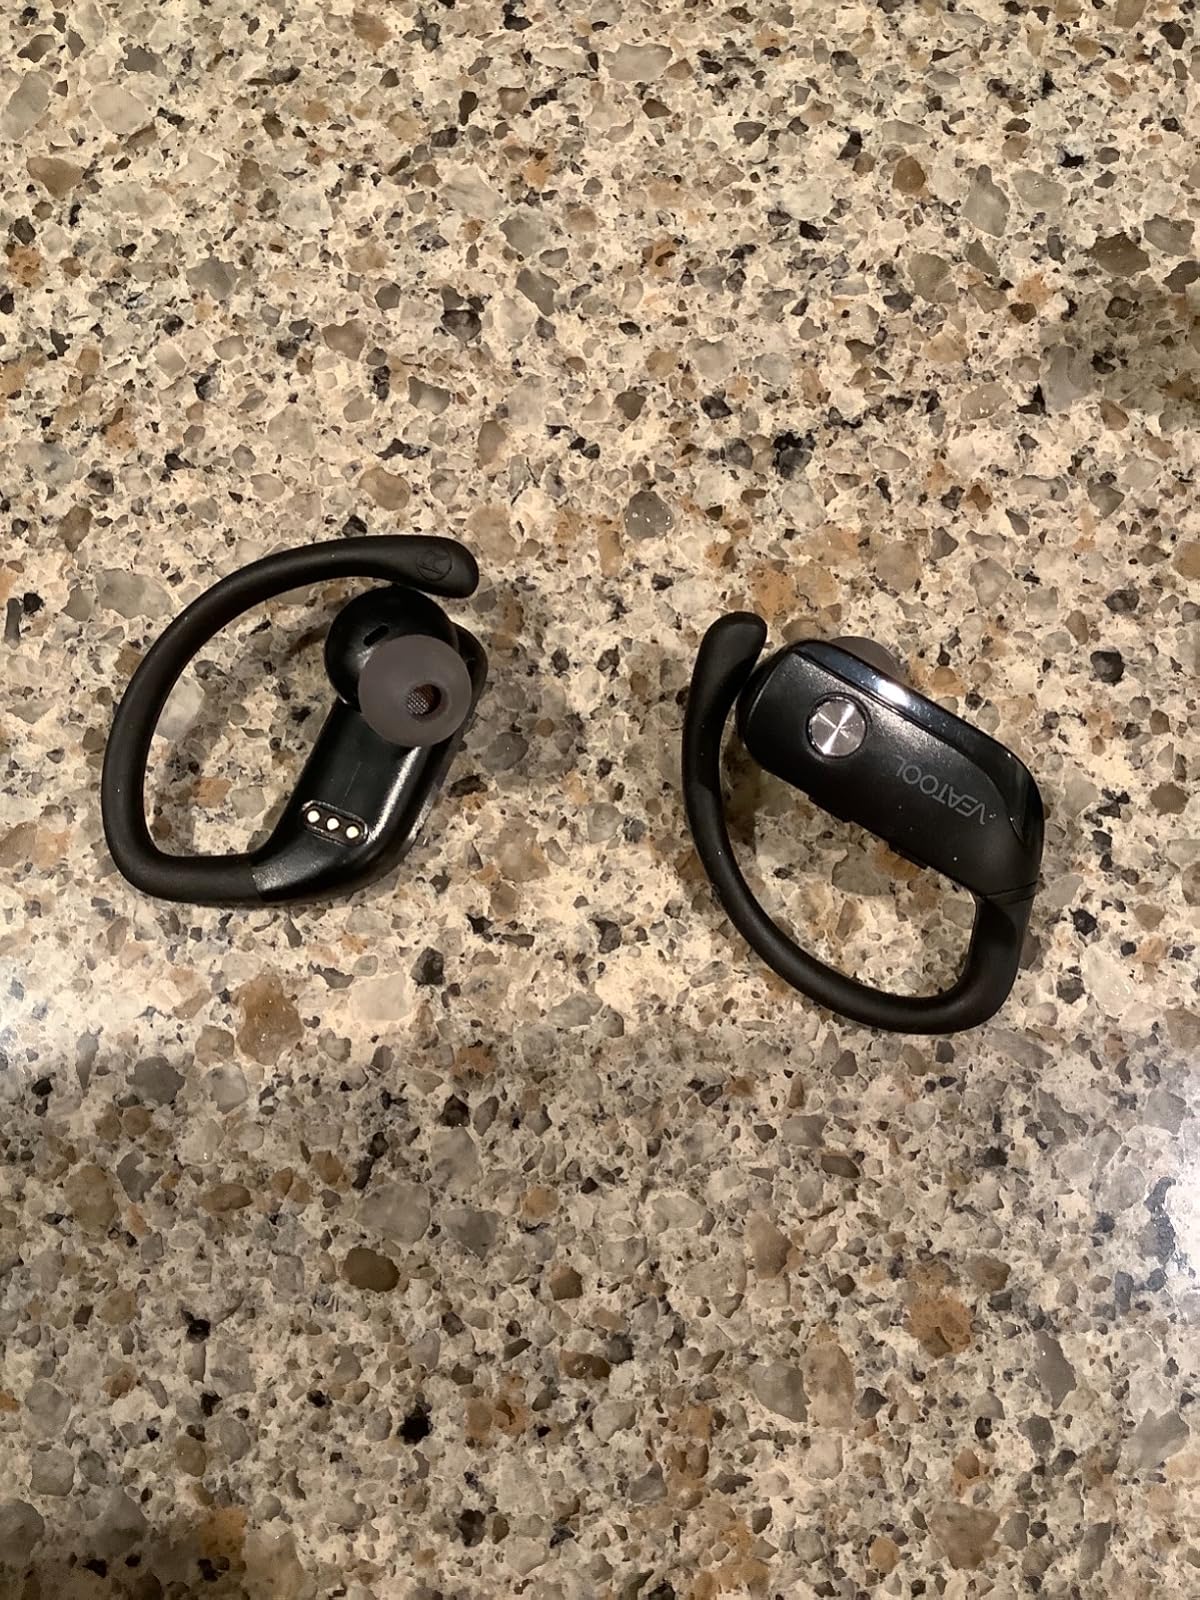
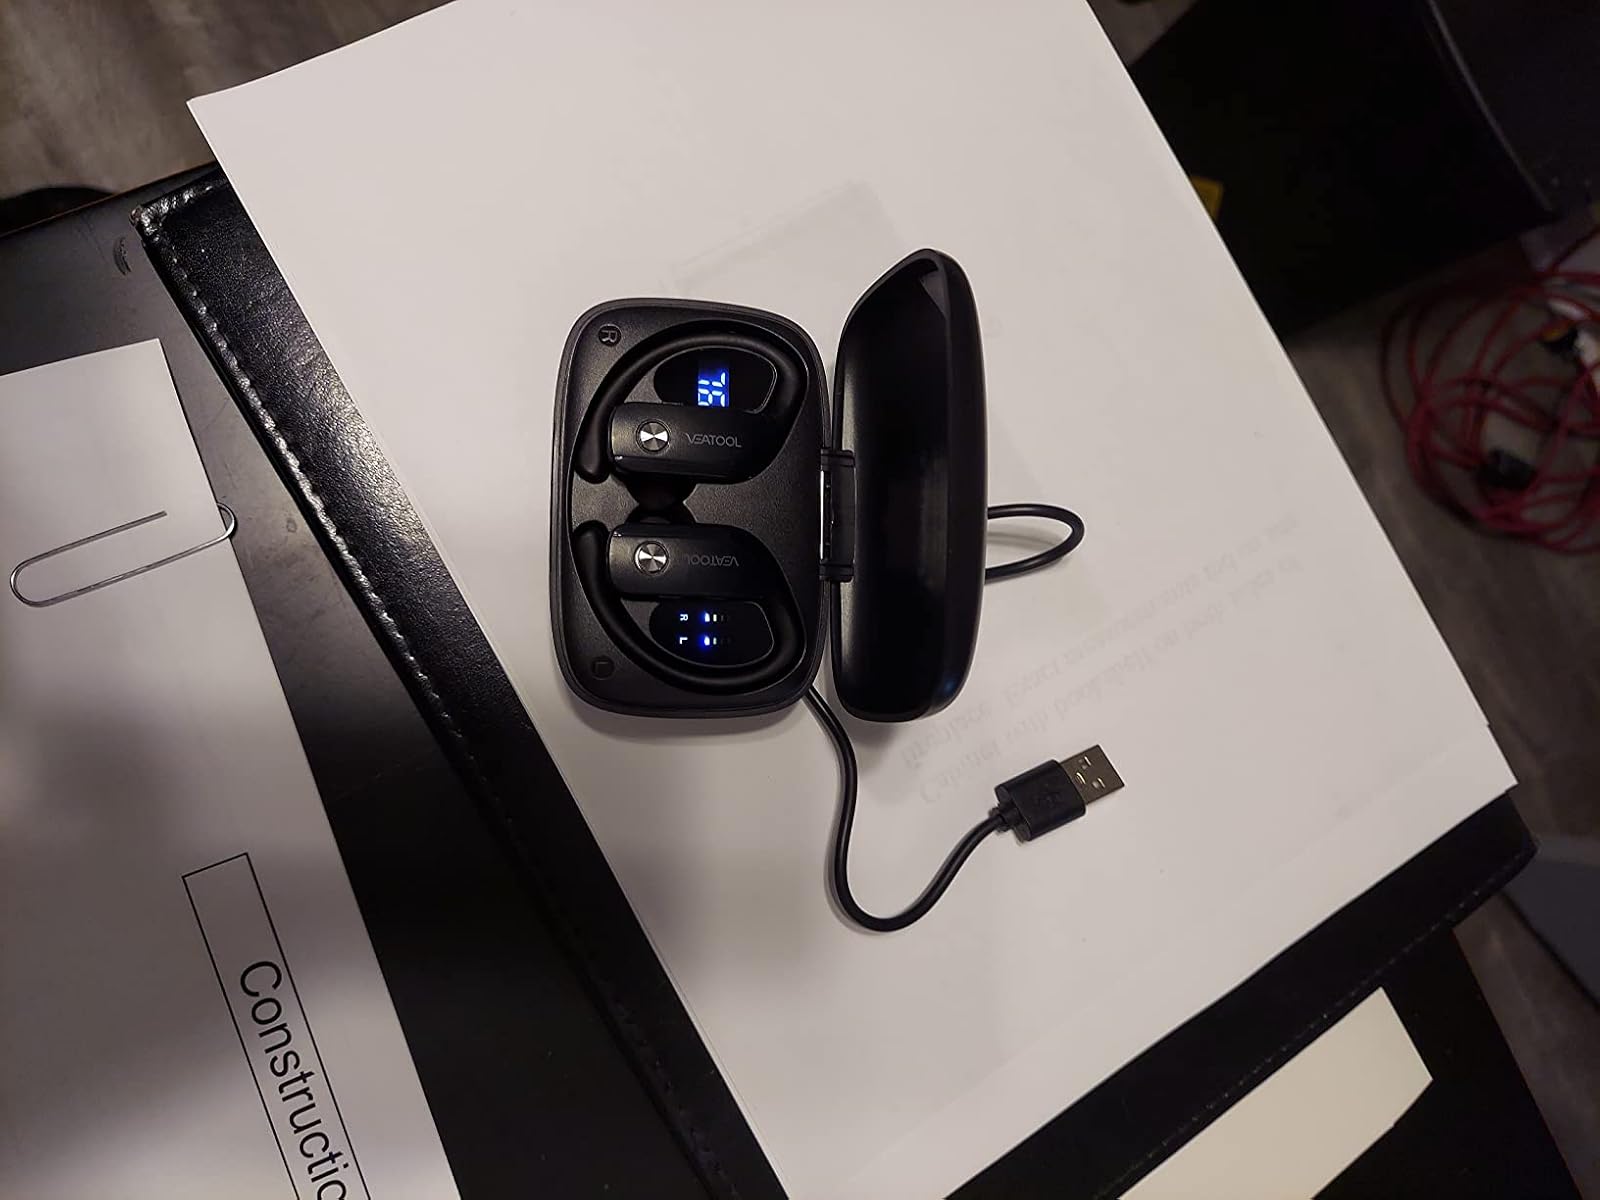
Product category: earbuds
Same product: yes